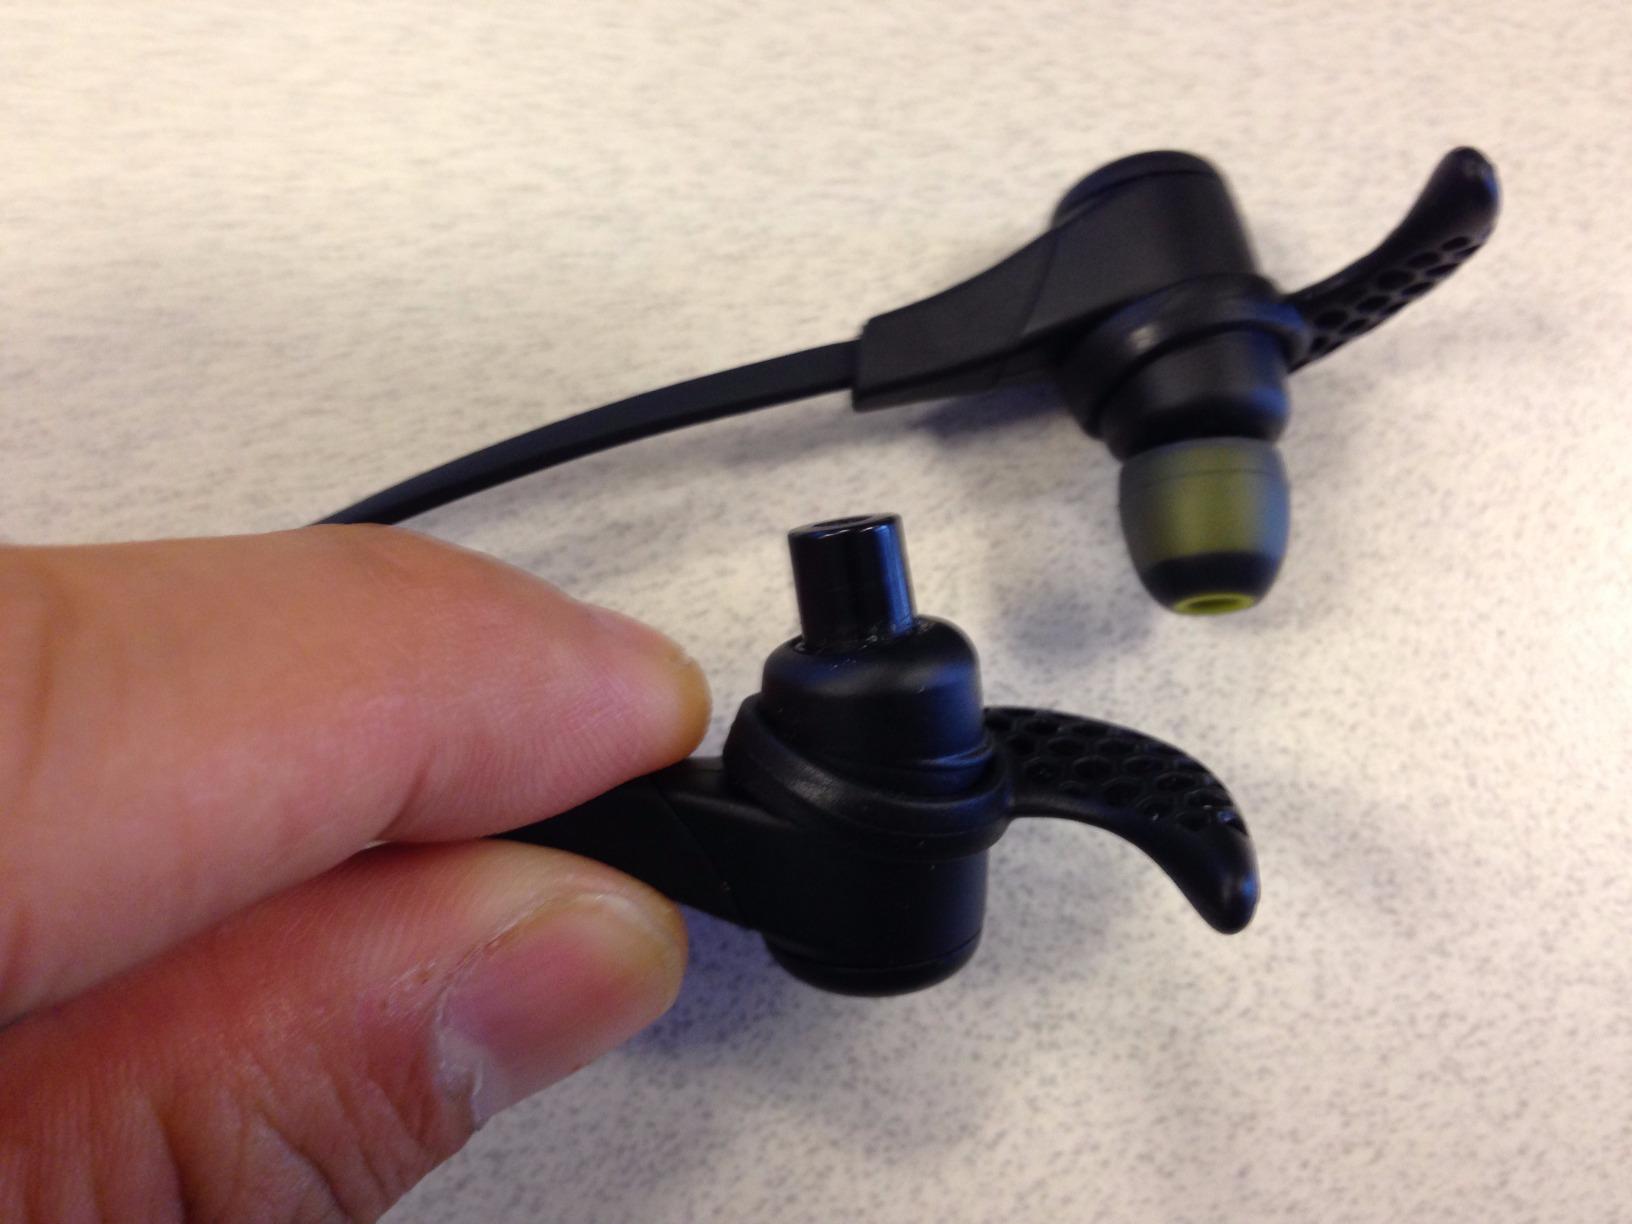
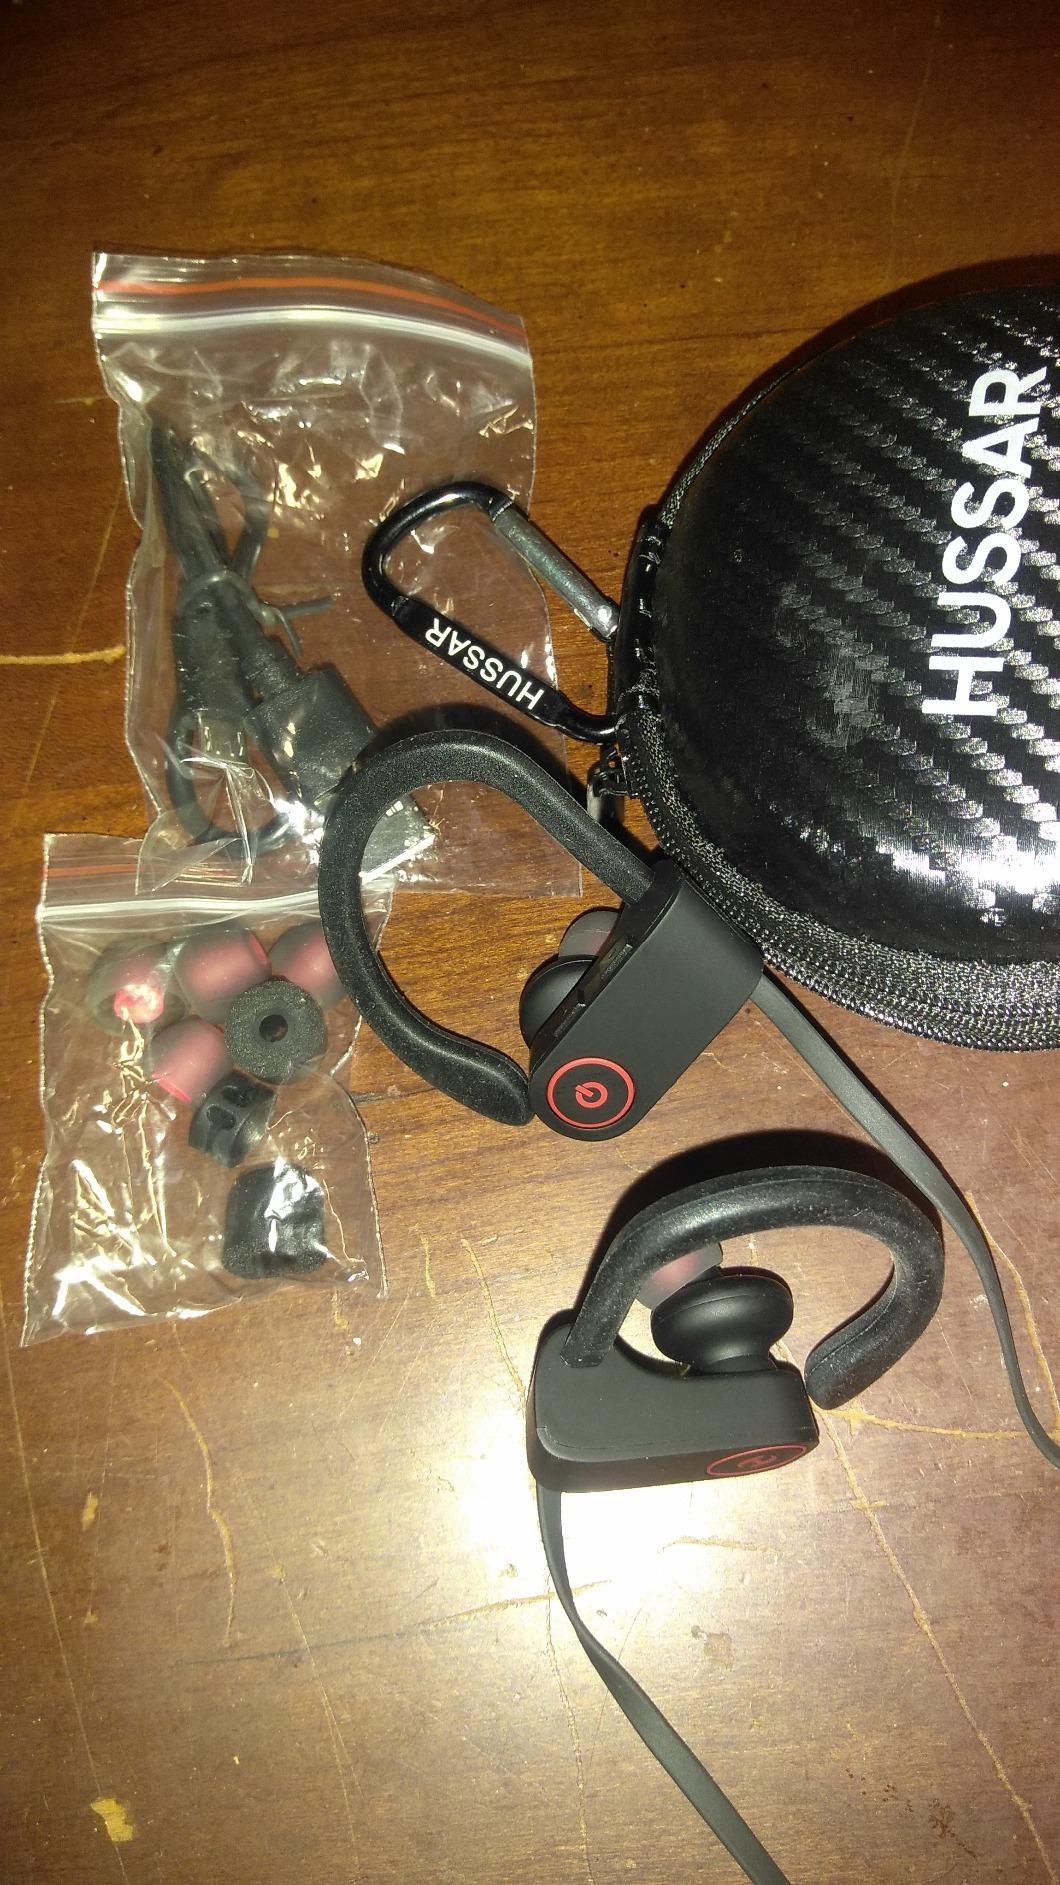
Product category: headphones
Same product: no